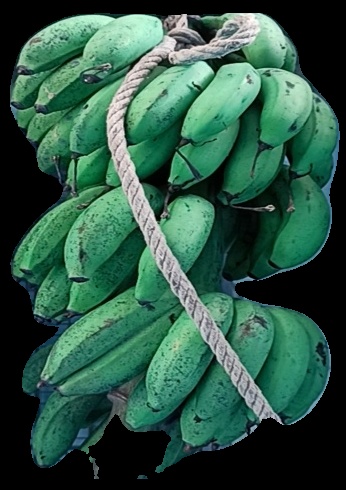
Variety: rasbale
Grade: grade2